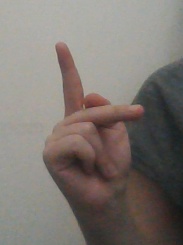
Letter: dha